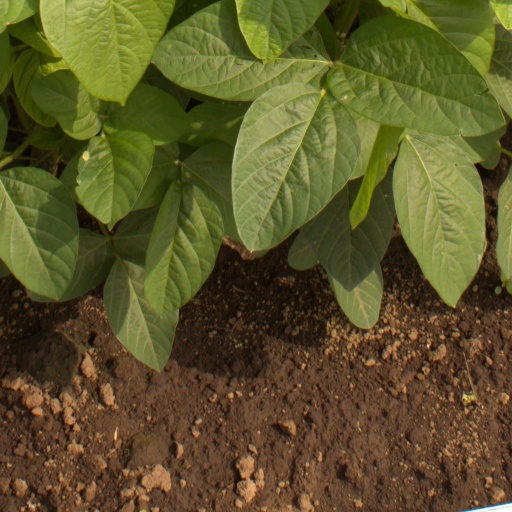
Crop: soybean